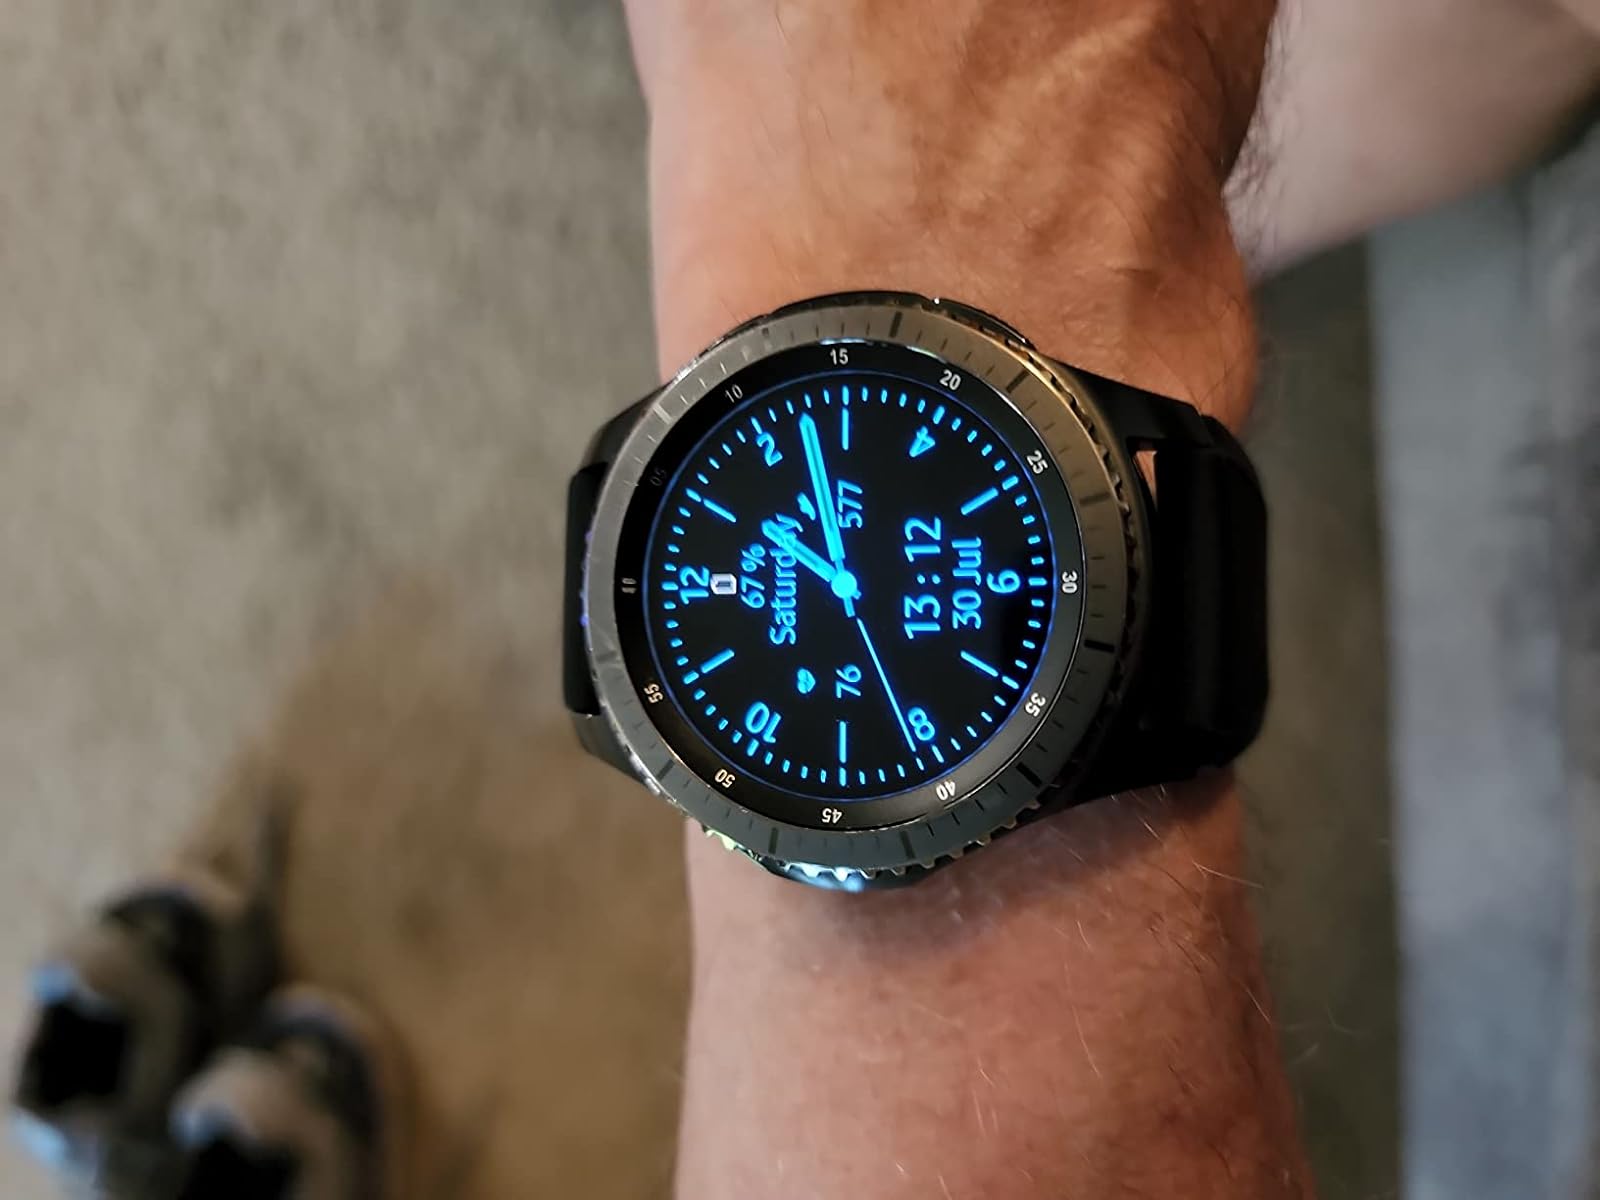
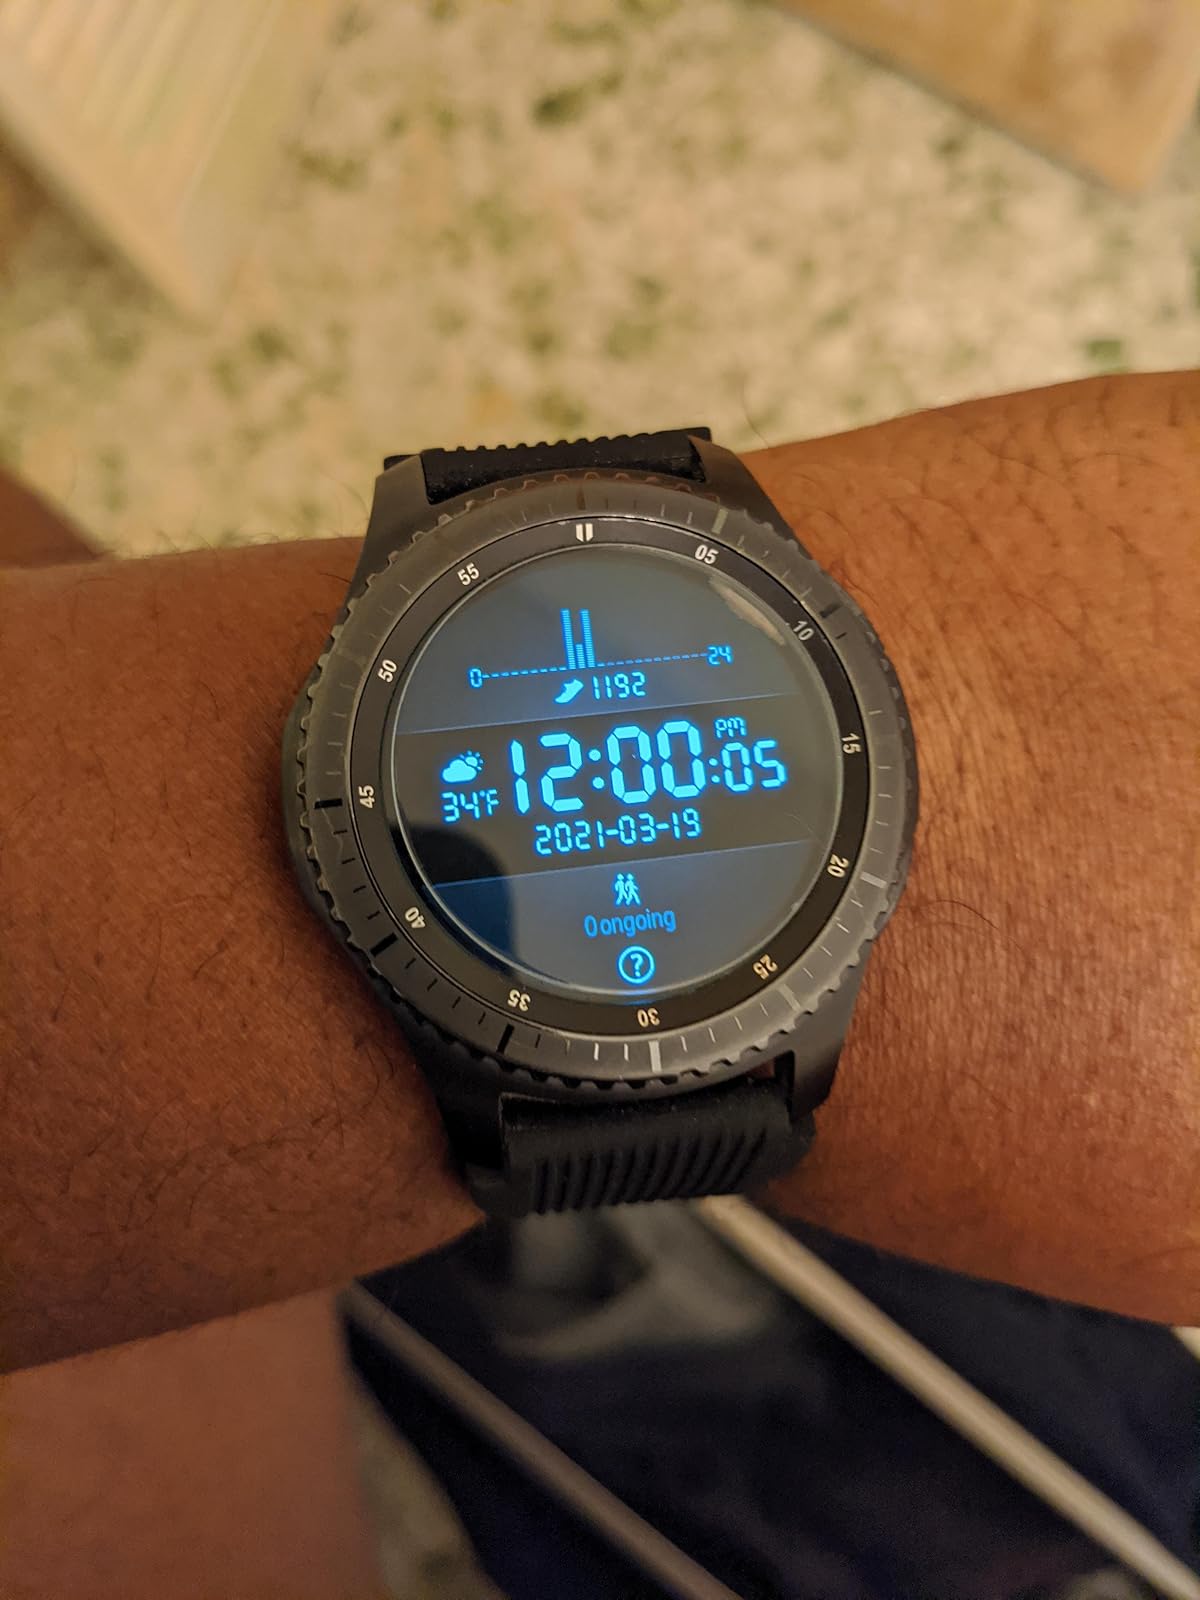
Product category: smartwatch
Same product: yes